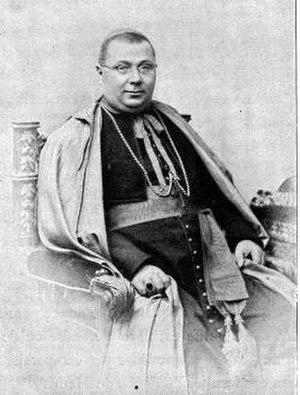
Andrea Aiuti est un cardinal italien du début du XXᵉ siècle.